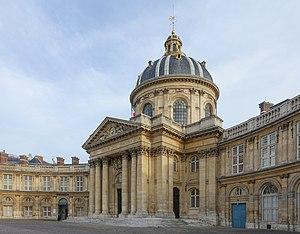
Le collège des Quatre-Nations est un ancien collège de l'Université de Paris situé quai de Conti et abritant aujourd'hui le siège de l'Institut de France.